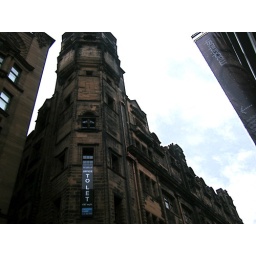
I like how the sign says Mackintosh and points at the building in this one.